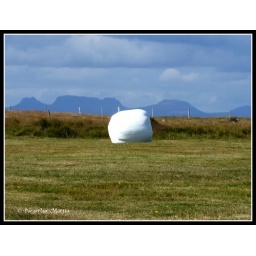
... in blue and green environment.